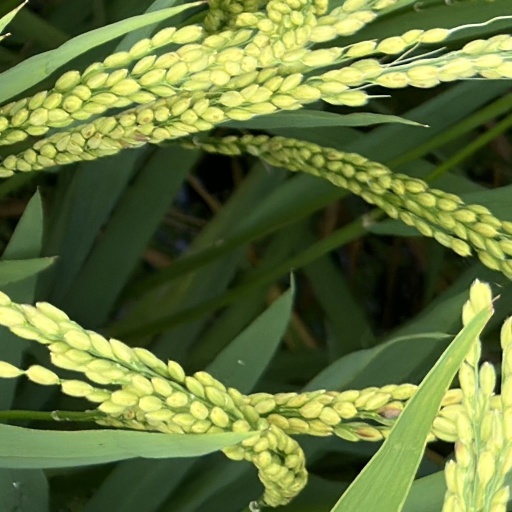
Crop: rice